Sleeping Bear Dunes National Lakeshore

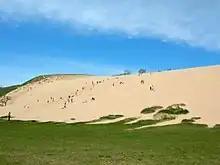
The dune climb

The main dune climb is located across from Glen Lake. Visitors who travel by car will be required to buy a day pass or annual pass from the National Park Service. The dune climb is also accessible by foot or by bike. Water stations are located along the base of the main dune, along with a restroom and gift shop. Hikers can hike all the way to Lake Michigan.